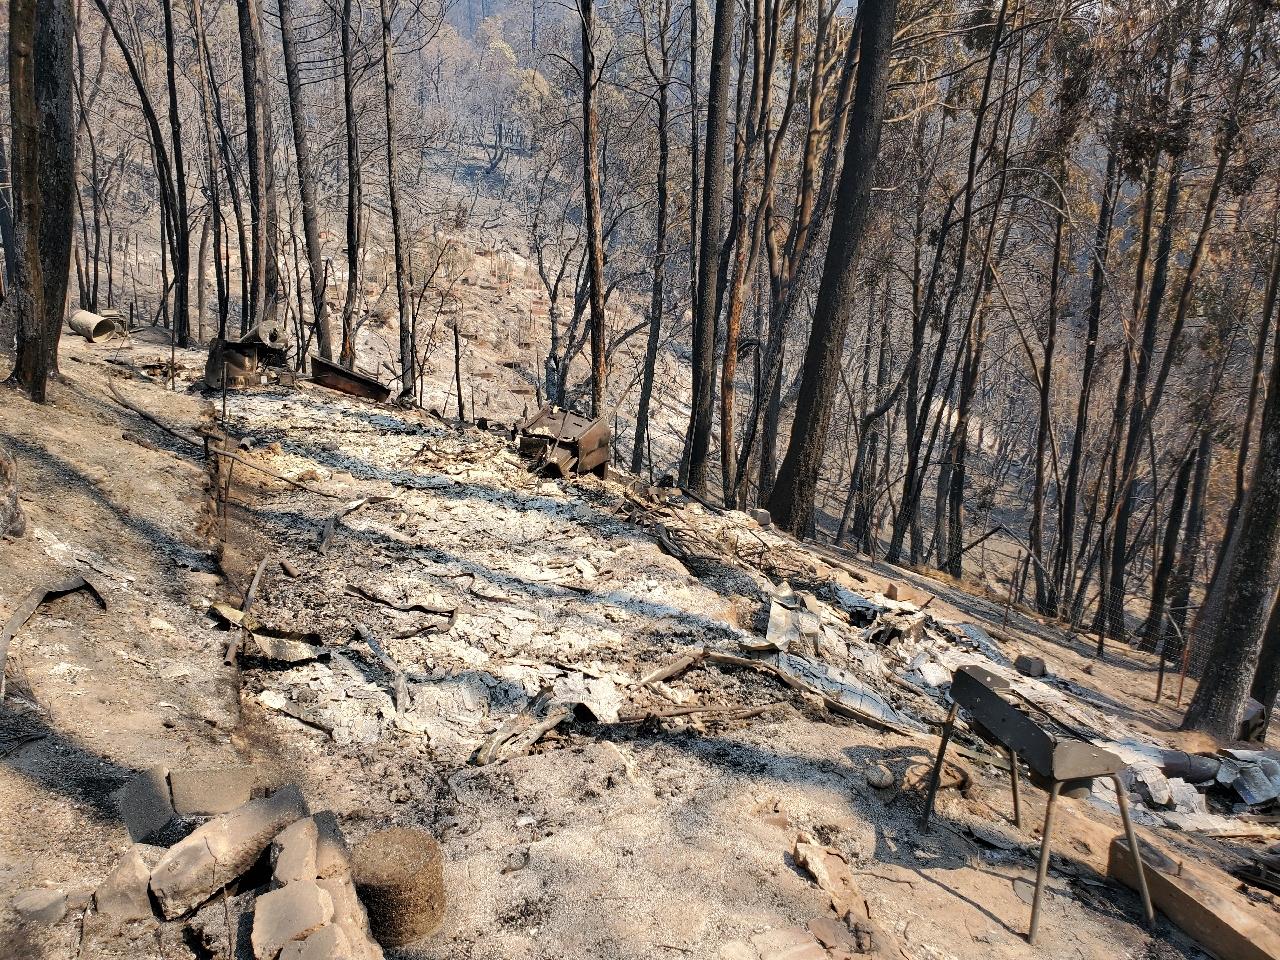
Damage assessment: destroyed